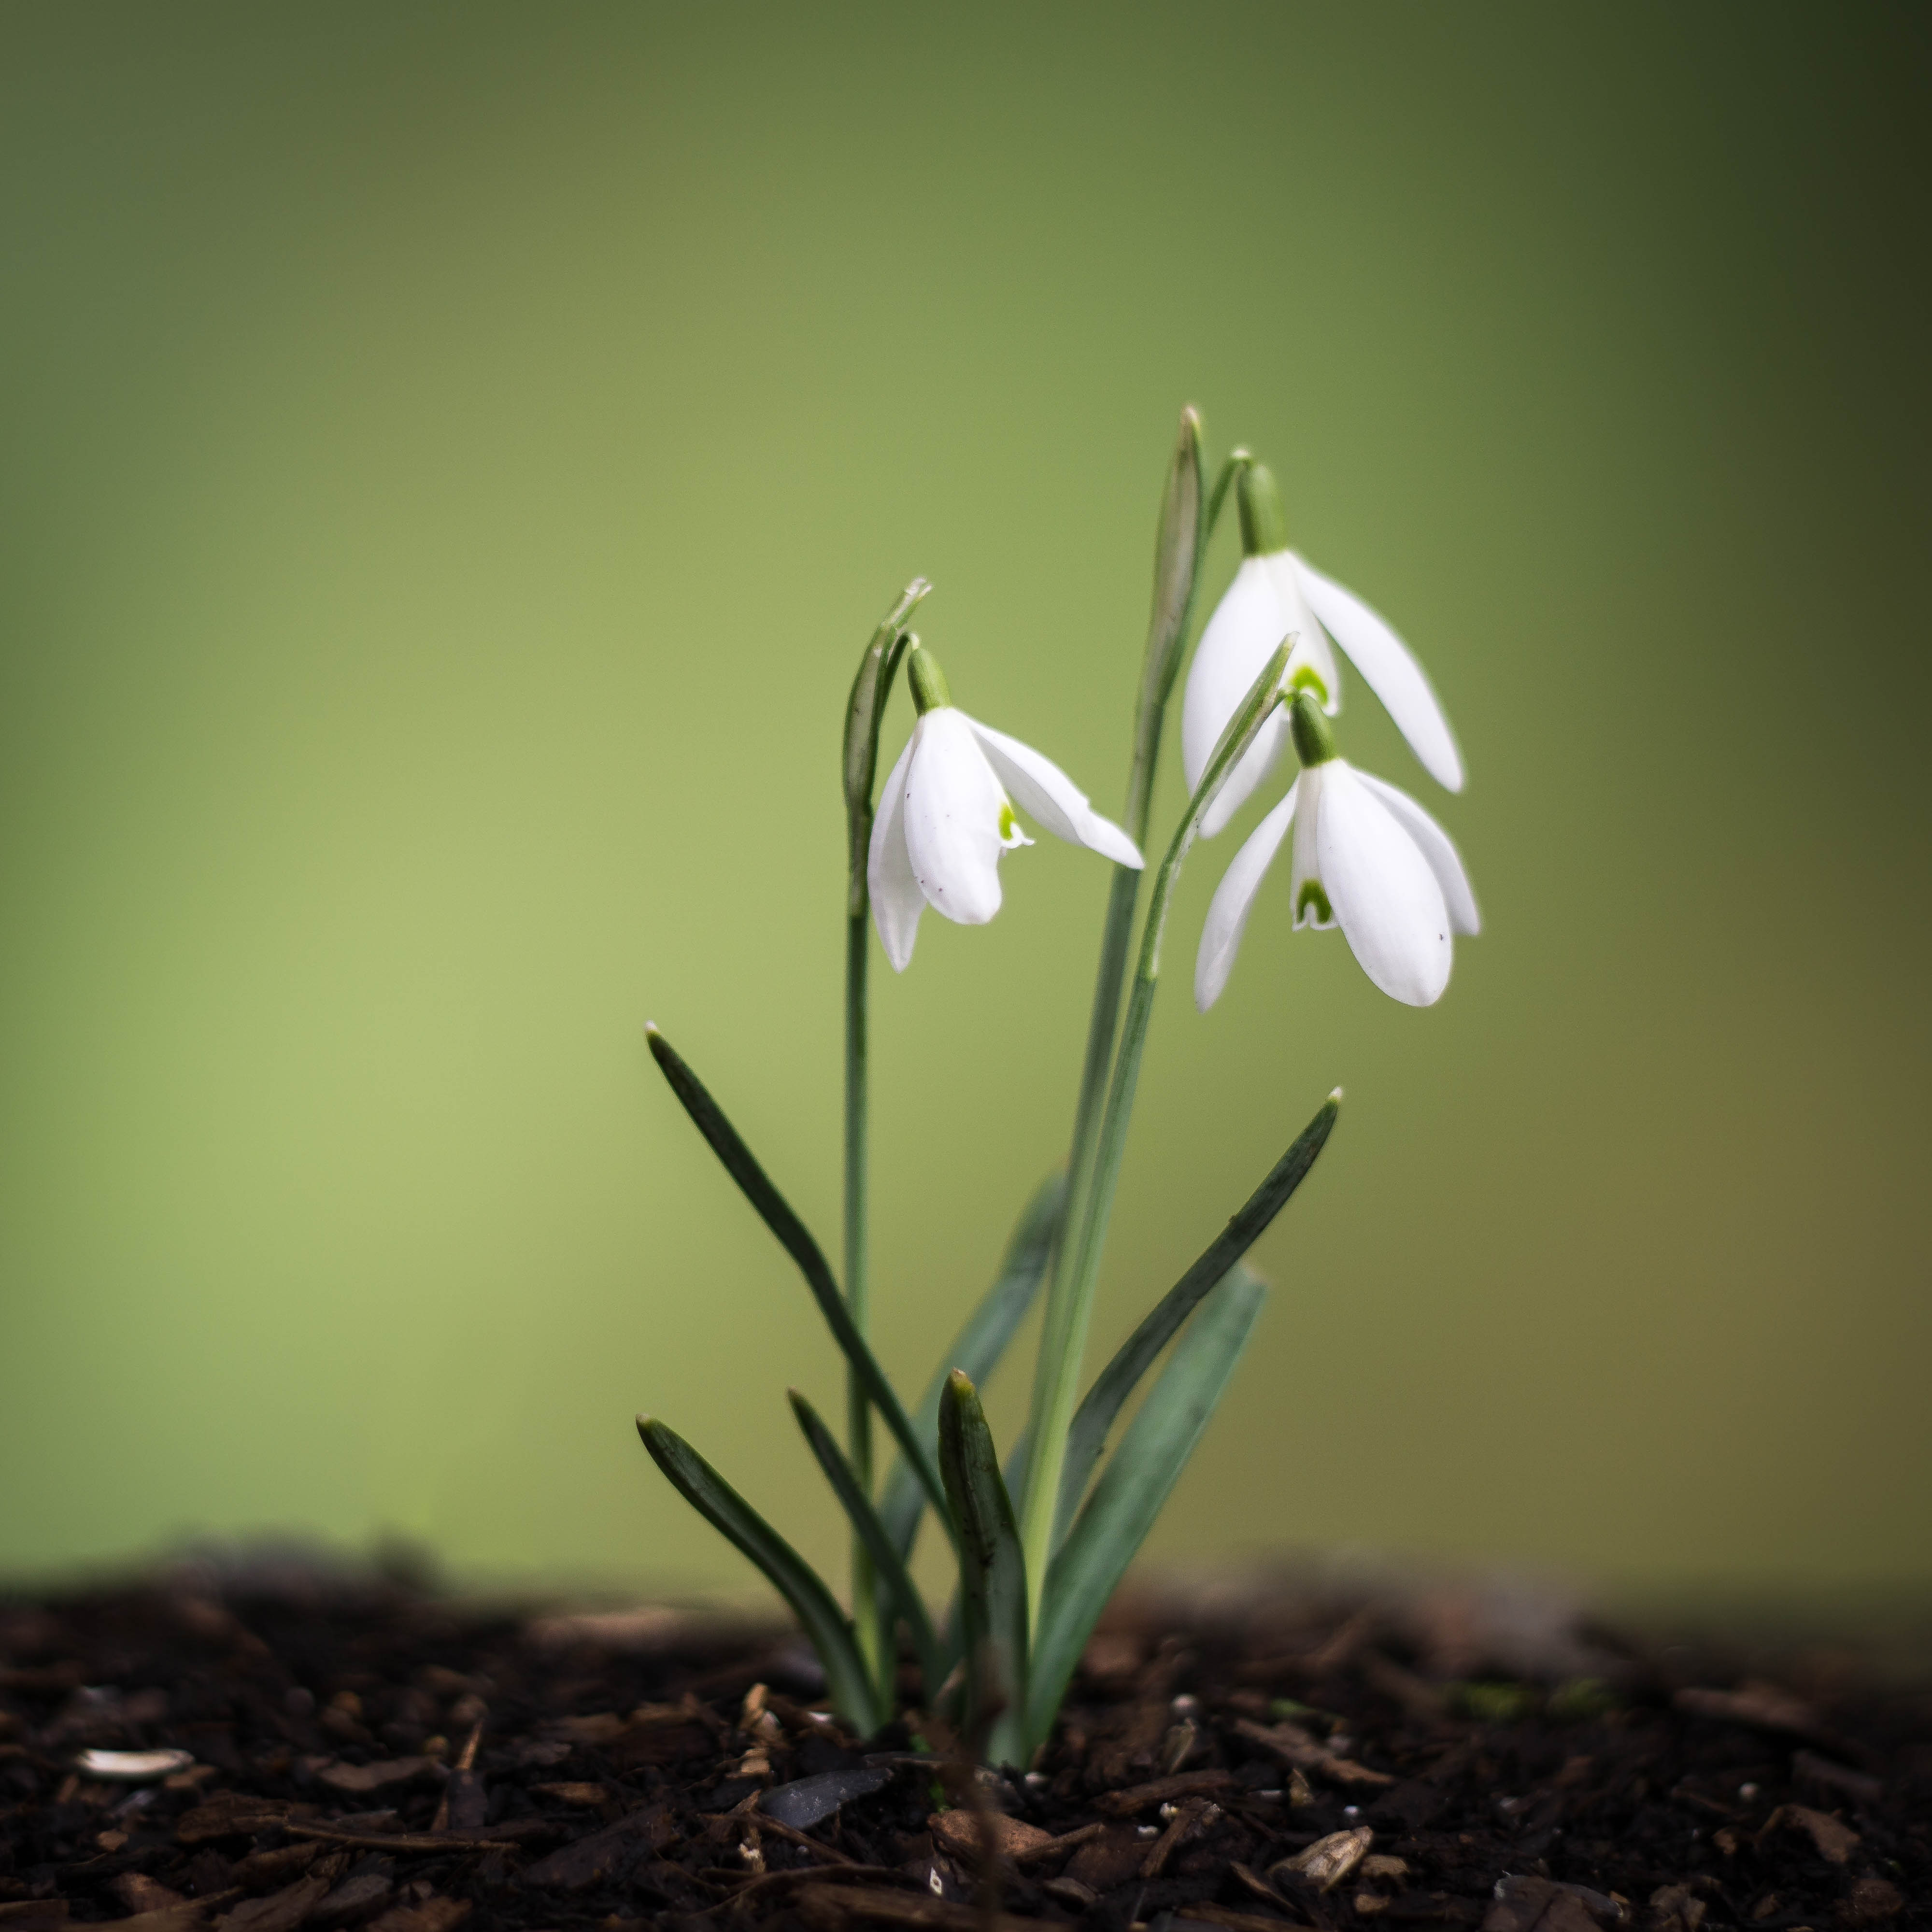
nature, grass, plant, leaf, flower, spring, green, soil, botany, flora, close up, snowdrop, galanthus, macro photography, flowering plant, plant stem, land plant